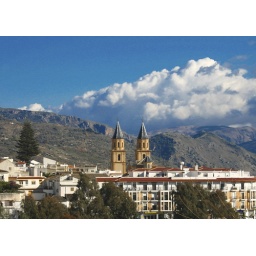
Shot across the river gorge of the Orgiva Church twin towers and the lovely mountains in the distance.